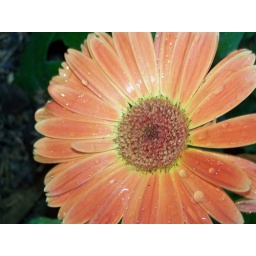
taken in my front flower bed